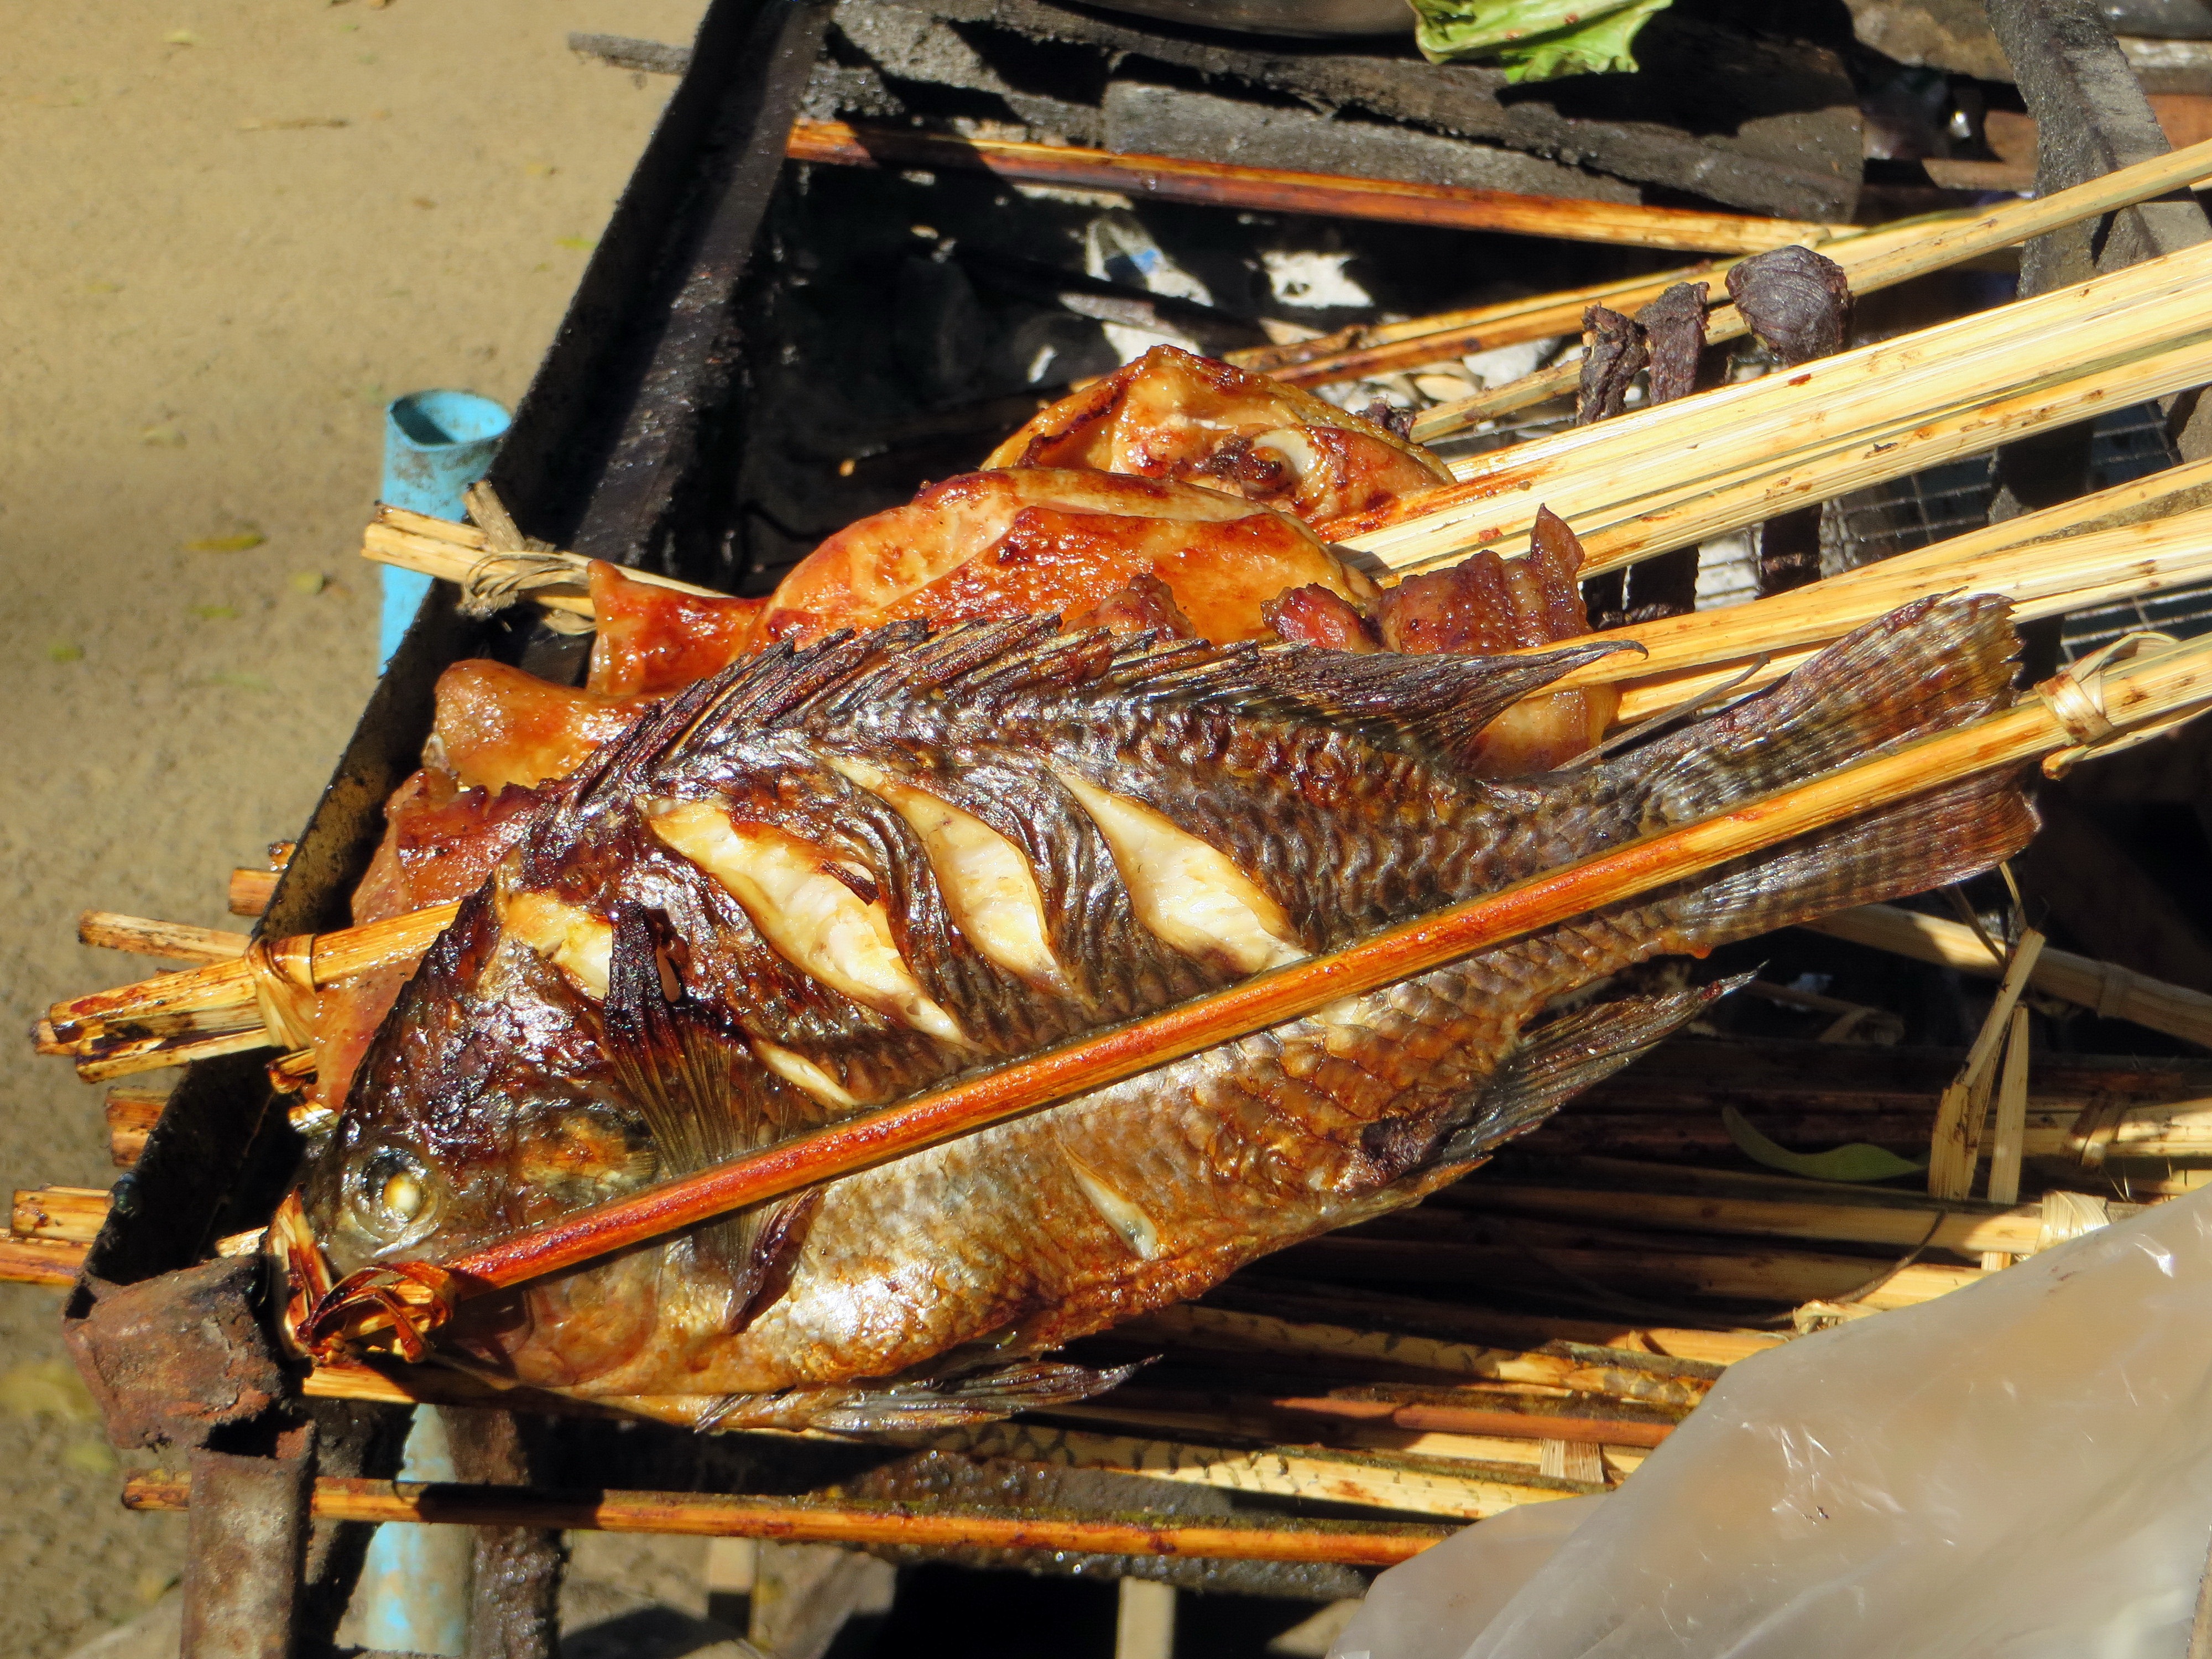
dish, food, seafood, fish, meat, cuisine, power, roasting, grilled, skewers, grilling, smoked fish